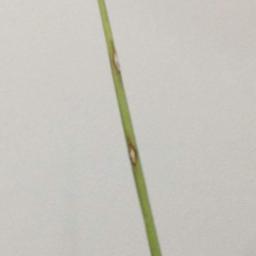
Label: Rice___Leaf_Blast